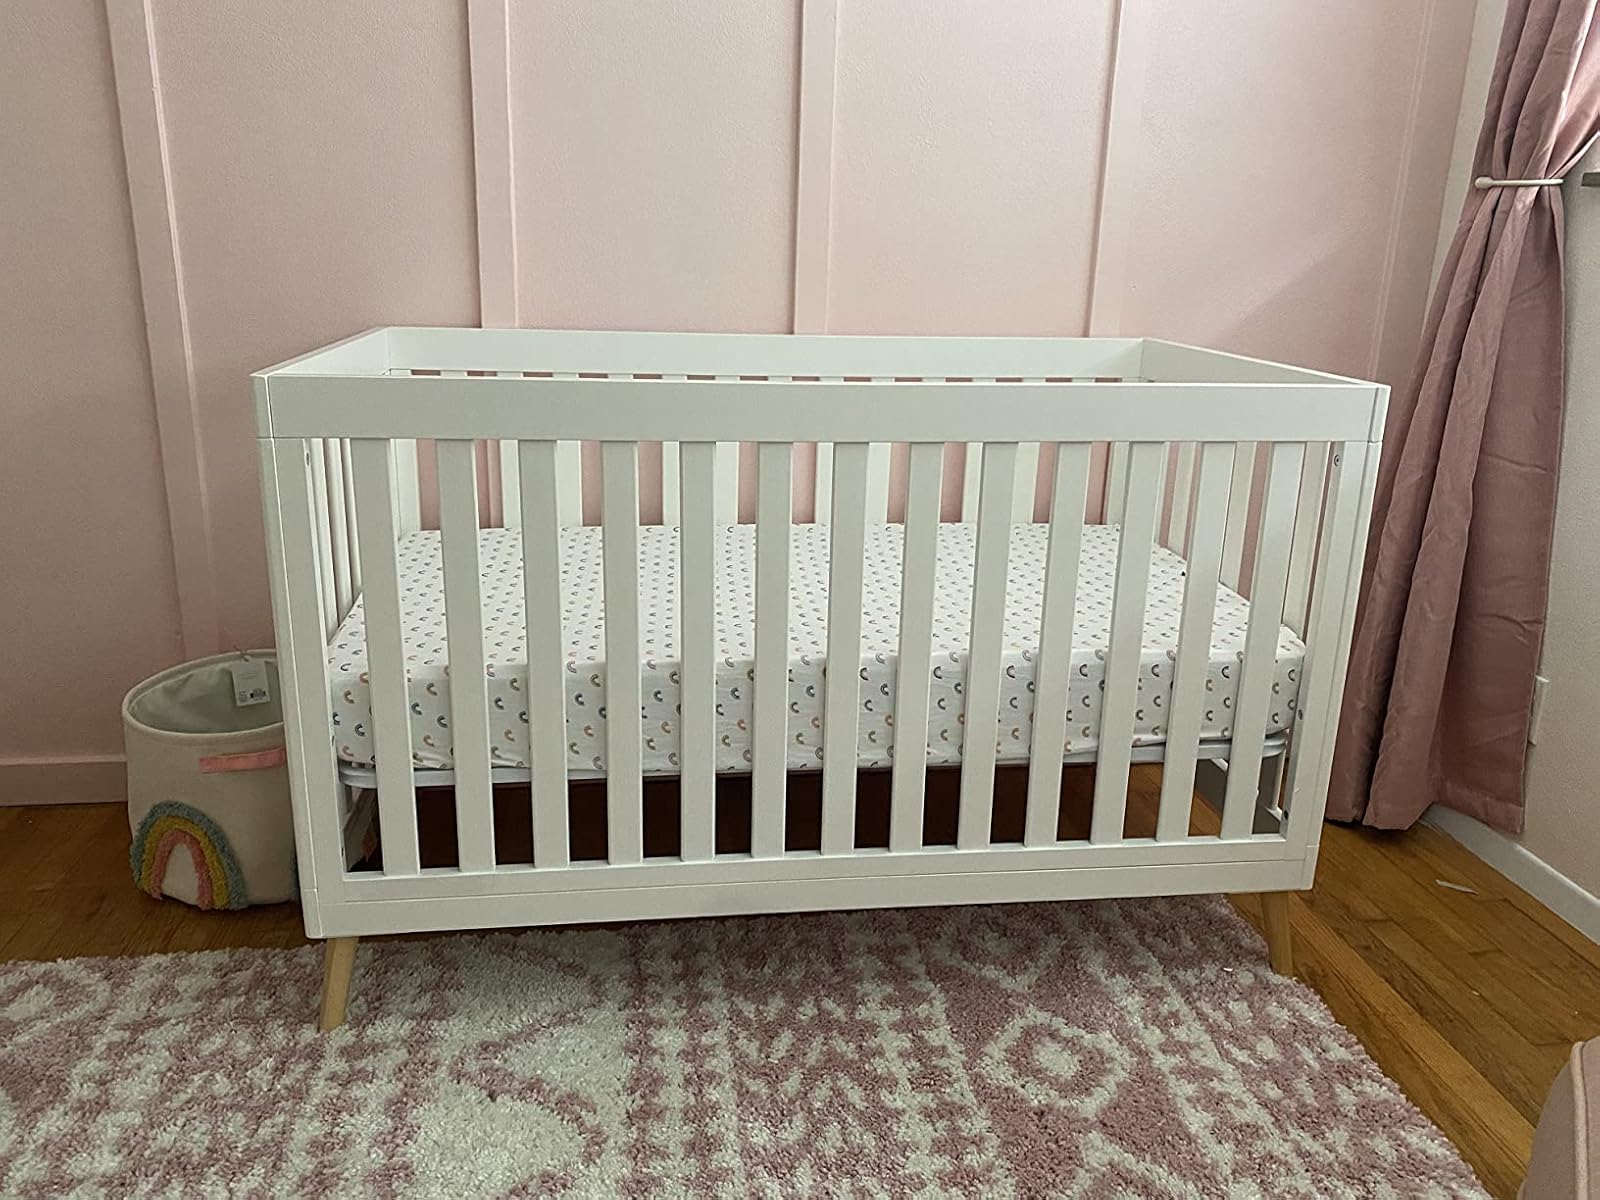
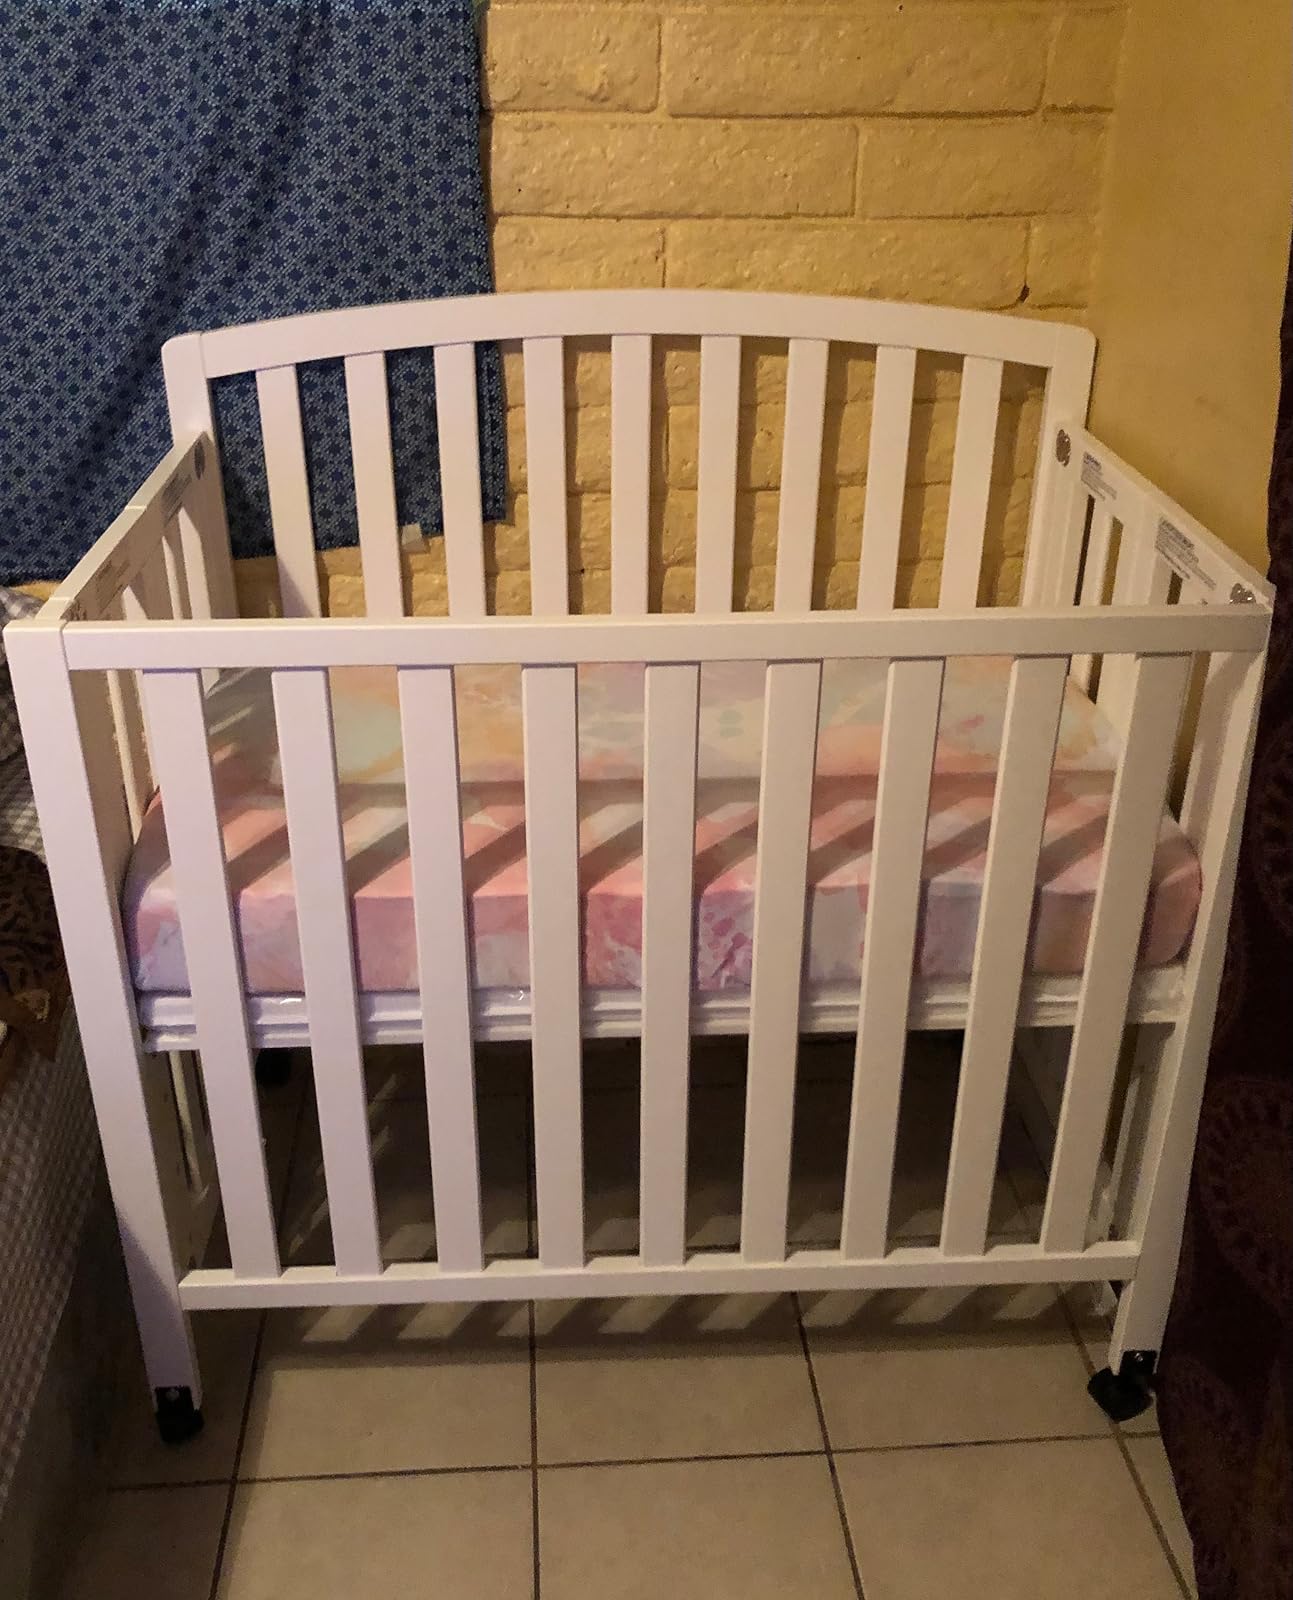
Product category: products_crib
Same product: no